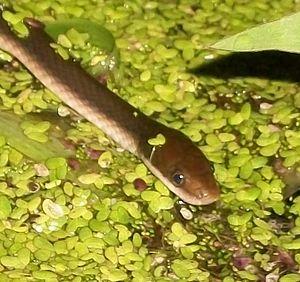
Lycodonomorphus rufulus est une espèce de serpents de la famille des Lamprophiidae.
Lycodonomorphus est un genre de serpents de la famille des Lamprophiidae.